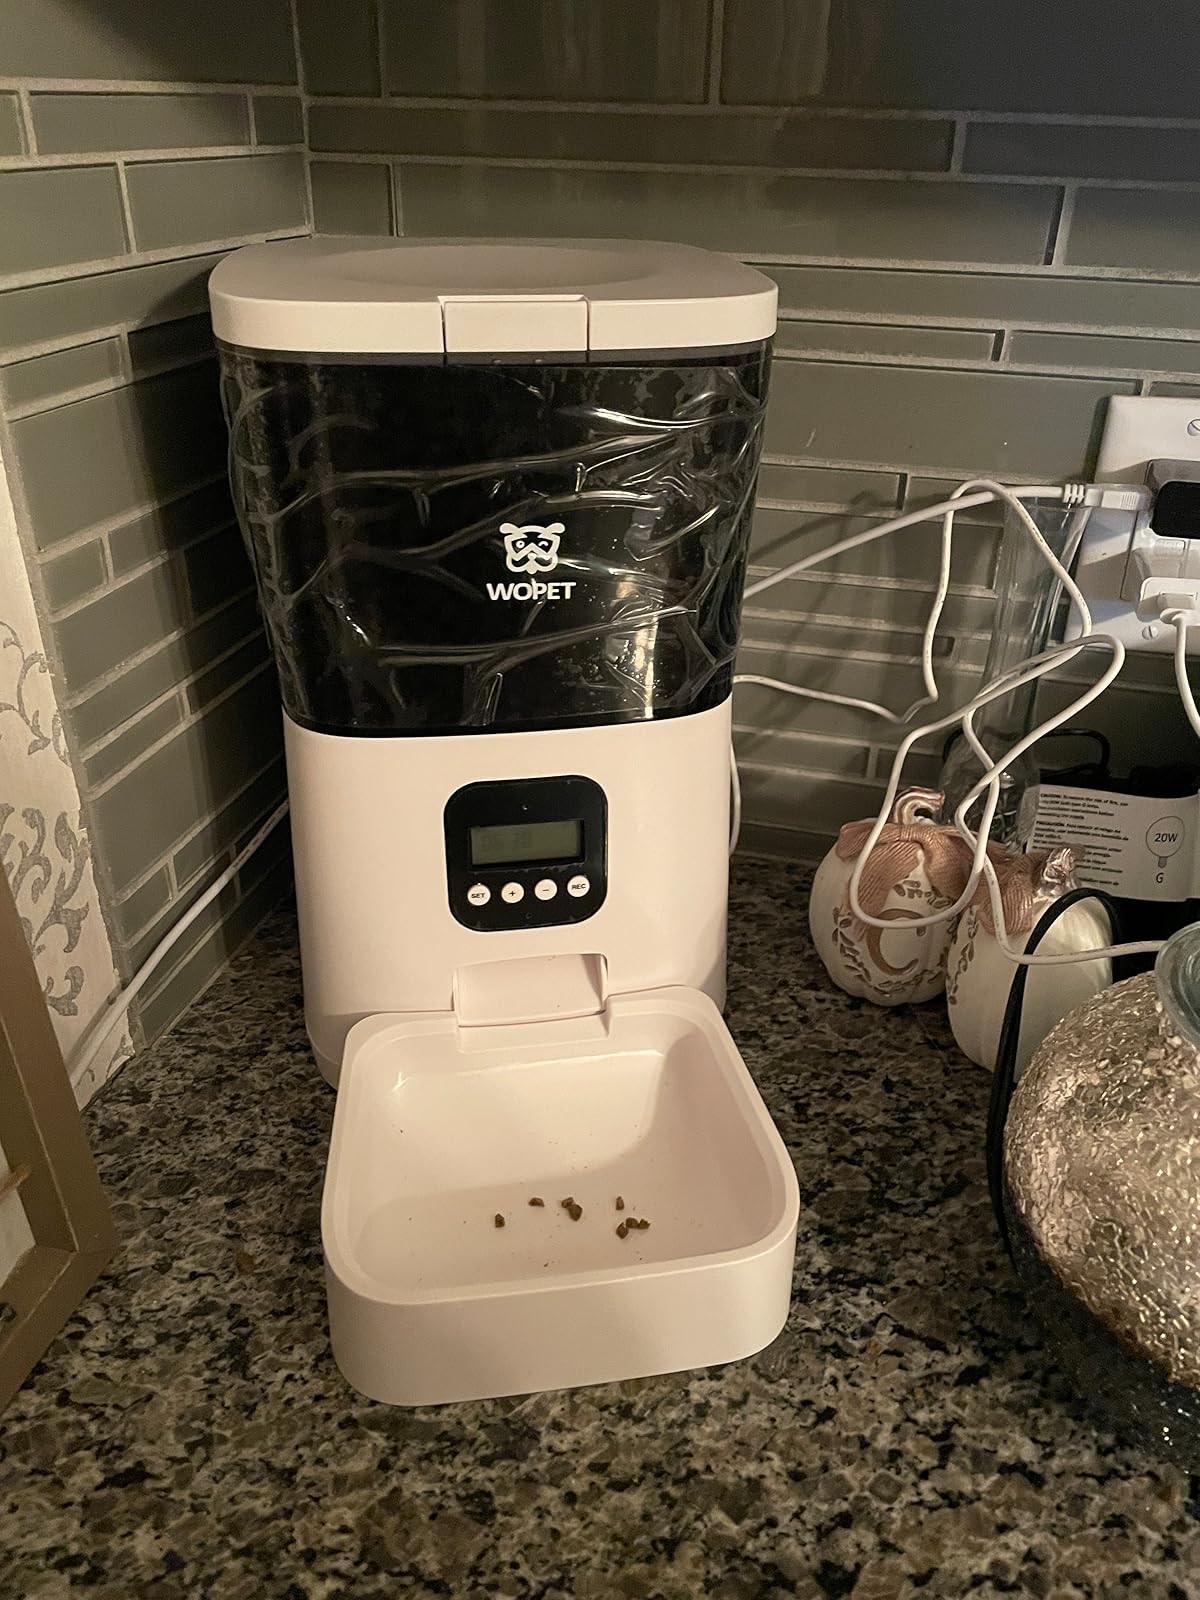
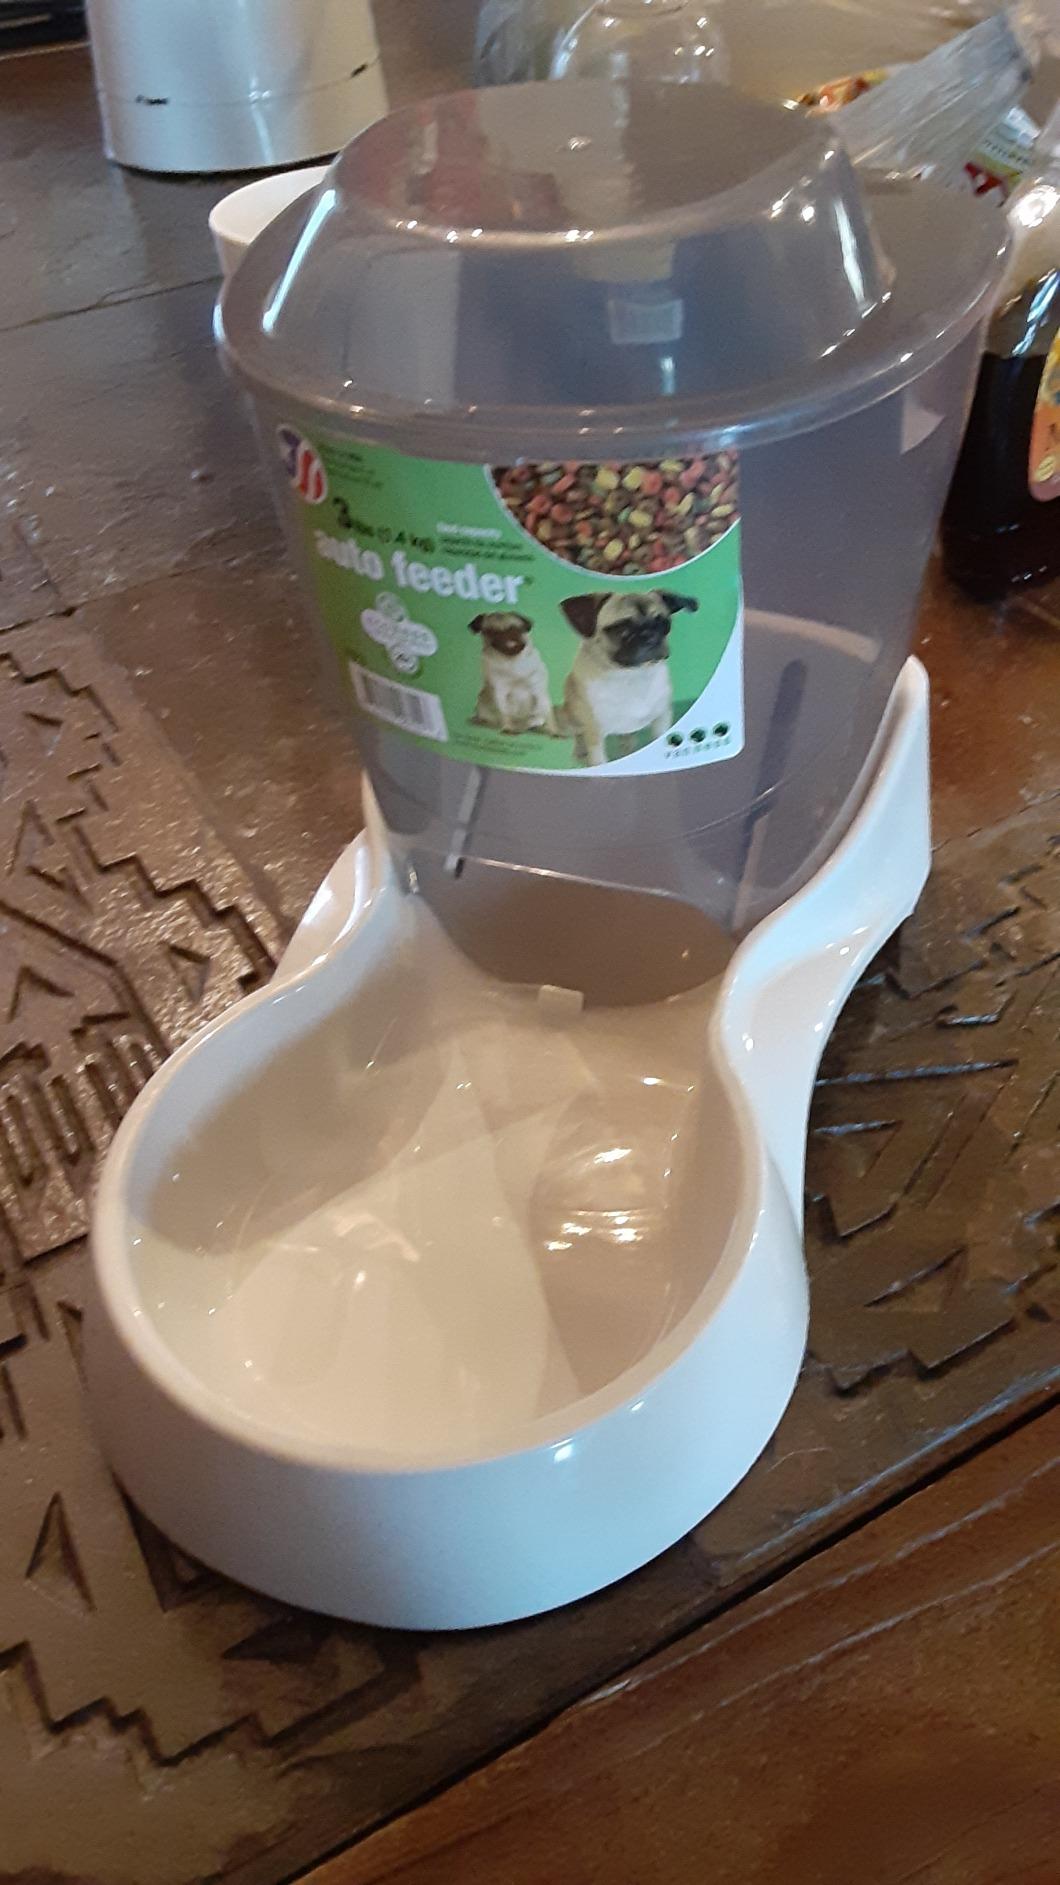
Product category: items_feeder
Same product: no